Limón

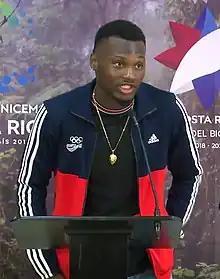
Costa Rica's first and only Paralympic medalist Sherman Guity

Since 2024, Ana Matarrita McCalla serves as the mayor of the Limón canton, working from the city hall in downtown Limón. McCalla initially assumed her role following the resignation of Néstor Mattis in January 2024. She was already a candidate for the municipal elections that took place a month later, winning and extending her governing period until 2028, becoming the first female mayor-elect in the city.